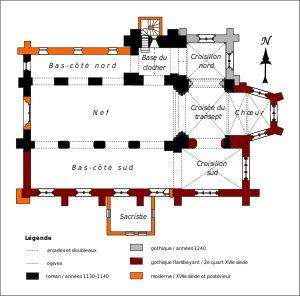
L'église Sainte-Geneviève est une église catholique paroissiale située à Marolles, dans le département de l'Oise, en France. Elle a été bâtie au cours des années 1130 par un atelier venu de Normandie. Son style roman tardif fait déjà appel à l'arc en tiers-point et au voûtement d'ogives, réservée en l'occurrence à la croisée du transept, qui constitue la partie la plus intéressante de l'église à l'intérieur. En même temps, l'absence de colonnettes à chapiteaux sur les grandes arcades de la nef basilicale, et la sculpture très stylisée et à faible relief des chapiteaux de la croisée du transept, paraissent déjà archaïques à la période de construction. Assez curieusement, la nef, d'une extrême sobriété à l'intérieur, était richement décorée à l'extérieur. En témoignent encore l'archivolte du portail occidental, et les corniches et la décoration des fenêtres latérales, aujourd'hui uniquement visibles depuis les bas-côtés. À l'extérieur, le principal élément qui reste des années 1130 est l'impressionnant clocher roman avec trois étages de baies et une haute flèche de pierre octogonale. Il passe pour être l'un des plus beaux du département.